Takakazu Ishii

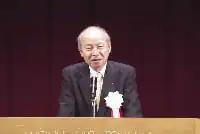

is a Japanese politician and a former governor of Toyama Prefecture in Japan, first elected in 2004. A native of Toyama, Toyama and a graduate of the University of Tokyo, he worked in the Ministry of Home Affairs from 1969 before being elected governor.